Nadezhda Aleksieva

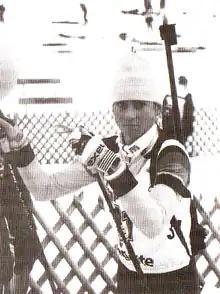

Nadezhda Aleksieva (born 14 August 1969) is a Bulgarian biathlete. She competed at the 1992 Winter Olympics and the 1994 Winter Olympics.